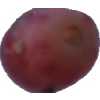
Label: pink_grape